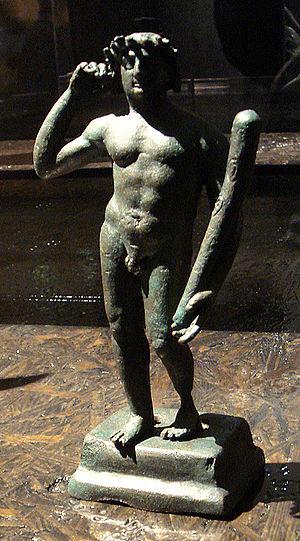
Statuette d'Héraklès. Afghanistan, Aï Khanoum, Sanctuaire du temple à niches indentées. IIe siècle av.n.è. Bronze, 18 cm. Musée National d'Afghanistan, Kaboul. Visible lors de l'exposition temporaire: Afghanistan
Les royaumes gréco-bactriens sont un ensemble d'États hellénistiques fondés par des souverains grecs implantés en Asie centrale, centrés sur la Bactriane et la Sogdiane. Ils se sont épanouis à partir du milieu du IIIᵉ siècle av. J.-C. dans le milieu des colons grecs installés dans ces régions depuis la conquête d'Alexandre le Grand, lorsque le satrape Diodote de Bactriane proclame son indépendance vis-à-vis des Séleucides. À leur apogée, vers 180 av. J.-C., les souverains gréco-bactriens dominent également la Tapurie, la Tranxiane, le Ferghana et l'Arachosie. À la suite des premières conquêtes de Démétrios Iᵉʳ de Bactriane, les Grecs de Bactriane s'implantèrent au sud de l'Hindou Kouch, en Kapisène et dans le Pendjab oriental, où furent fondés des royaumes indo-grecs. La domination de la Bactriane par les Grecs cessa dans le dernier tiers du IIᵉ siècle av. J.-C., victime des invasions de plusieurs peuples nomades, dont les Yuezhi. Des royaumes indo-grecs subsistèrent jusqu'aux débuts de notre ère.
Aï Khanoum ou Ay Khanum est une cité antique située aujourd'hui dans le Nord-Est de l'Afghanistan, dans la province de Kondoz, près la frontière tadjike. Elle se situe au confluent du fleuve Amou-Daria et de la rivière Kokcha.